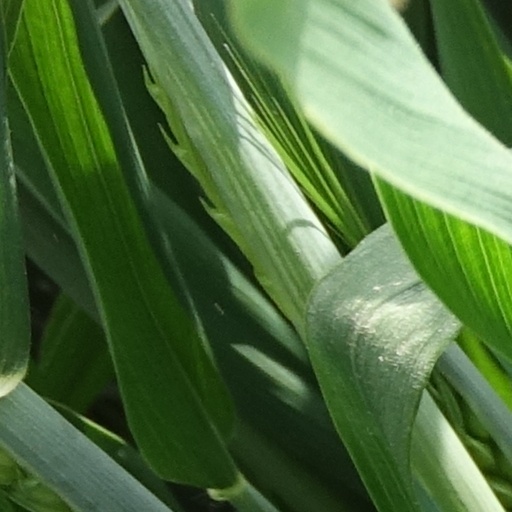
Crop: wheat